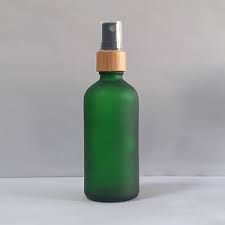
Waste category: glass